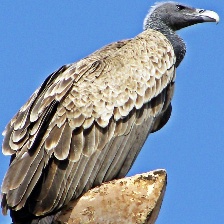
Species: INDIAN VULTURE
Scientific name: GYPS INDICUS
ImageNet parent category: vulture